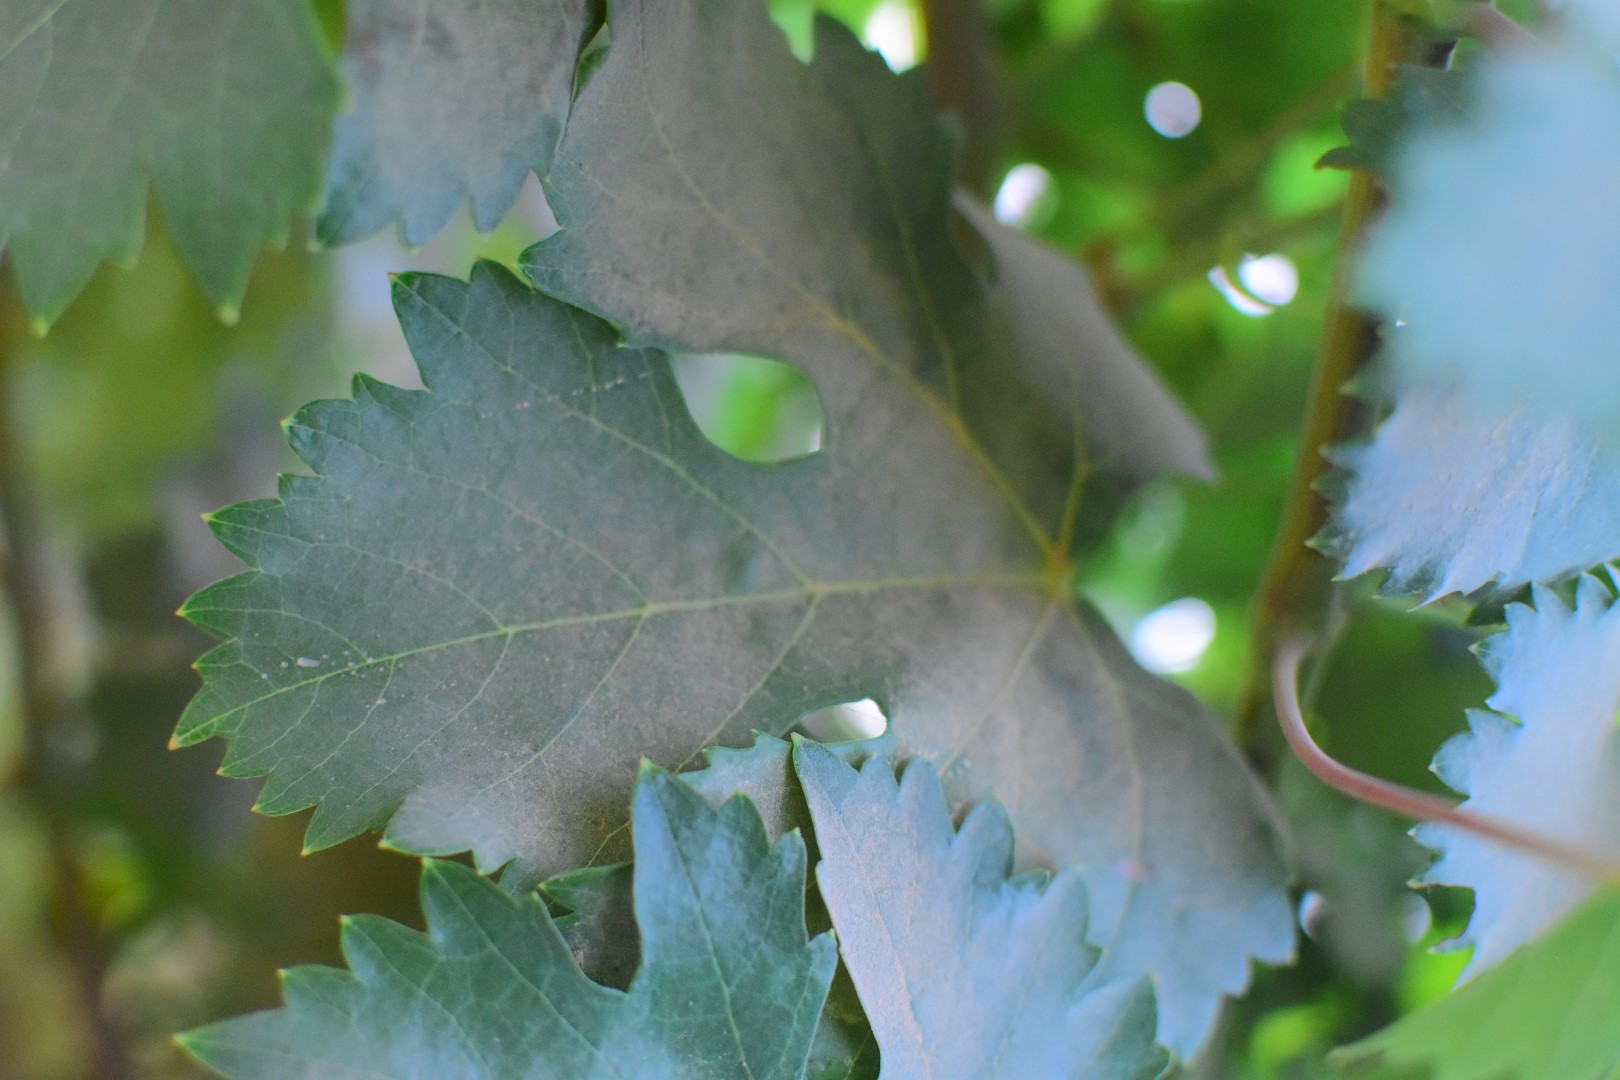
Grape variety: Aswud Balad